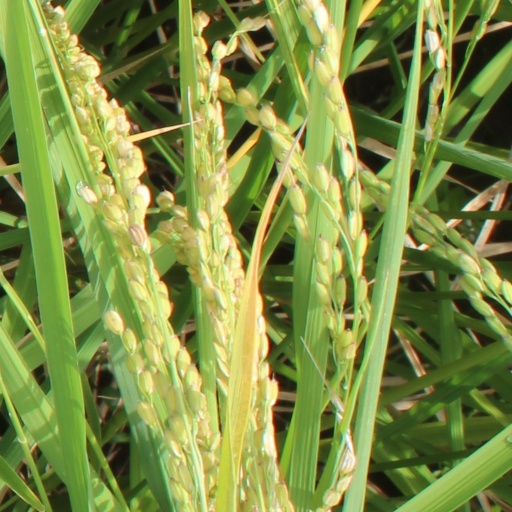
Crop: rice